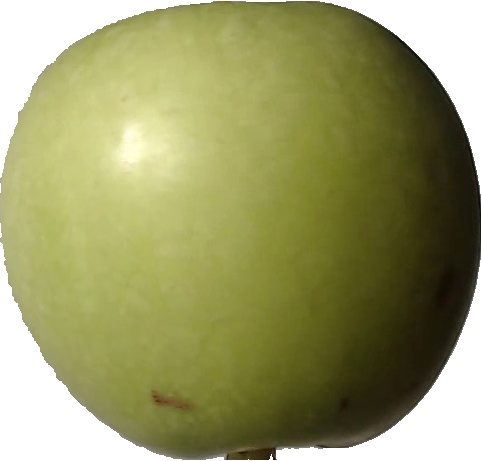
Label: apple_granny_smith_1